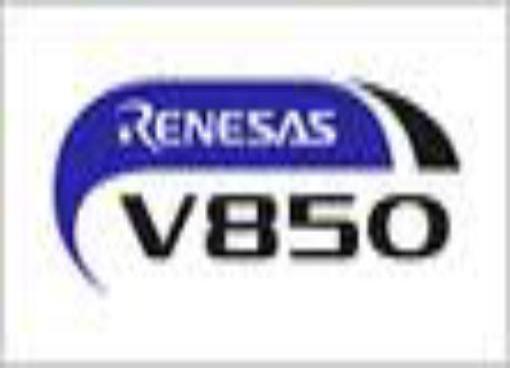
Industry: Electronic